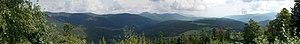
La seigneurie de Salm-en-Vosges attribuée à l'avoué de l'abbaye de Senones est d'abord un comté. Après un long indivis et une importante confiscation des biens abbatiaux entérinée en 1571, ce comté est définitivement séparé en 1598 en deux parties imbriquées et souvent gérées de façon mitoyenne. Ces moitiés sont dénommées par la pratique historique : comté lorrain et principauté d'Empire. Une fraction centrale du vieux comté donne finalement naissance en 1751 à la principauté de Salm-Salm.